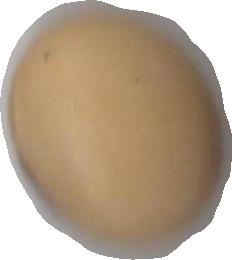
Variety: Anjasmoro